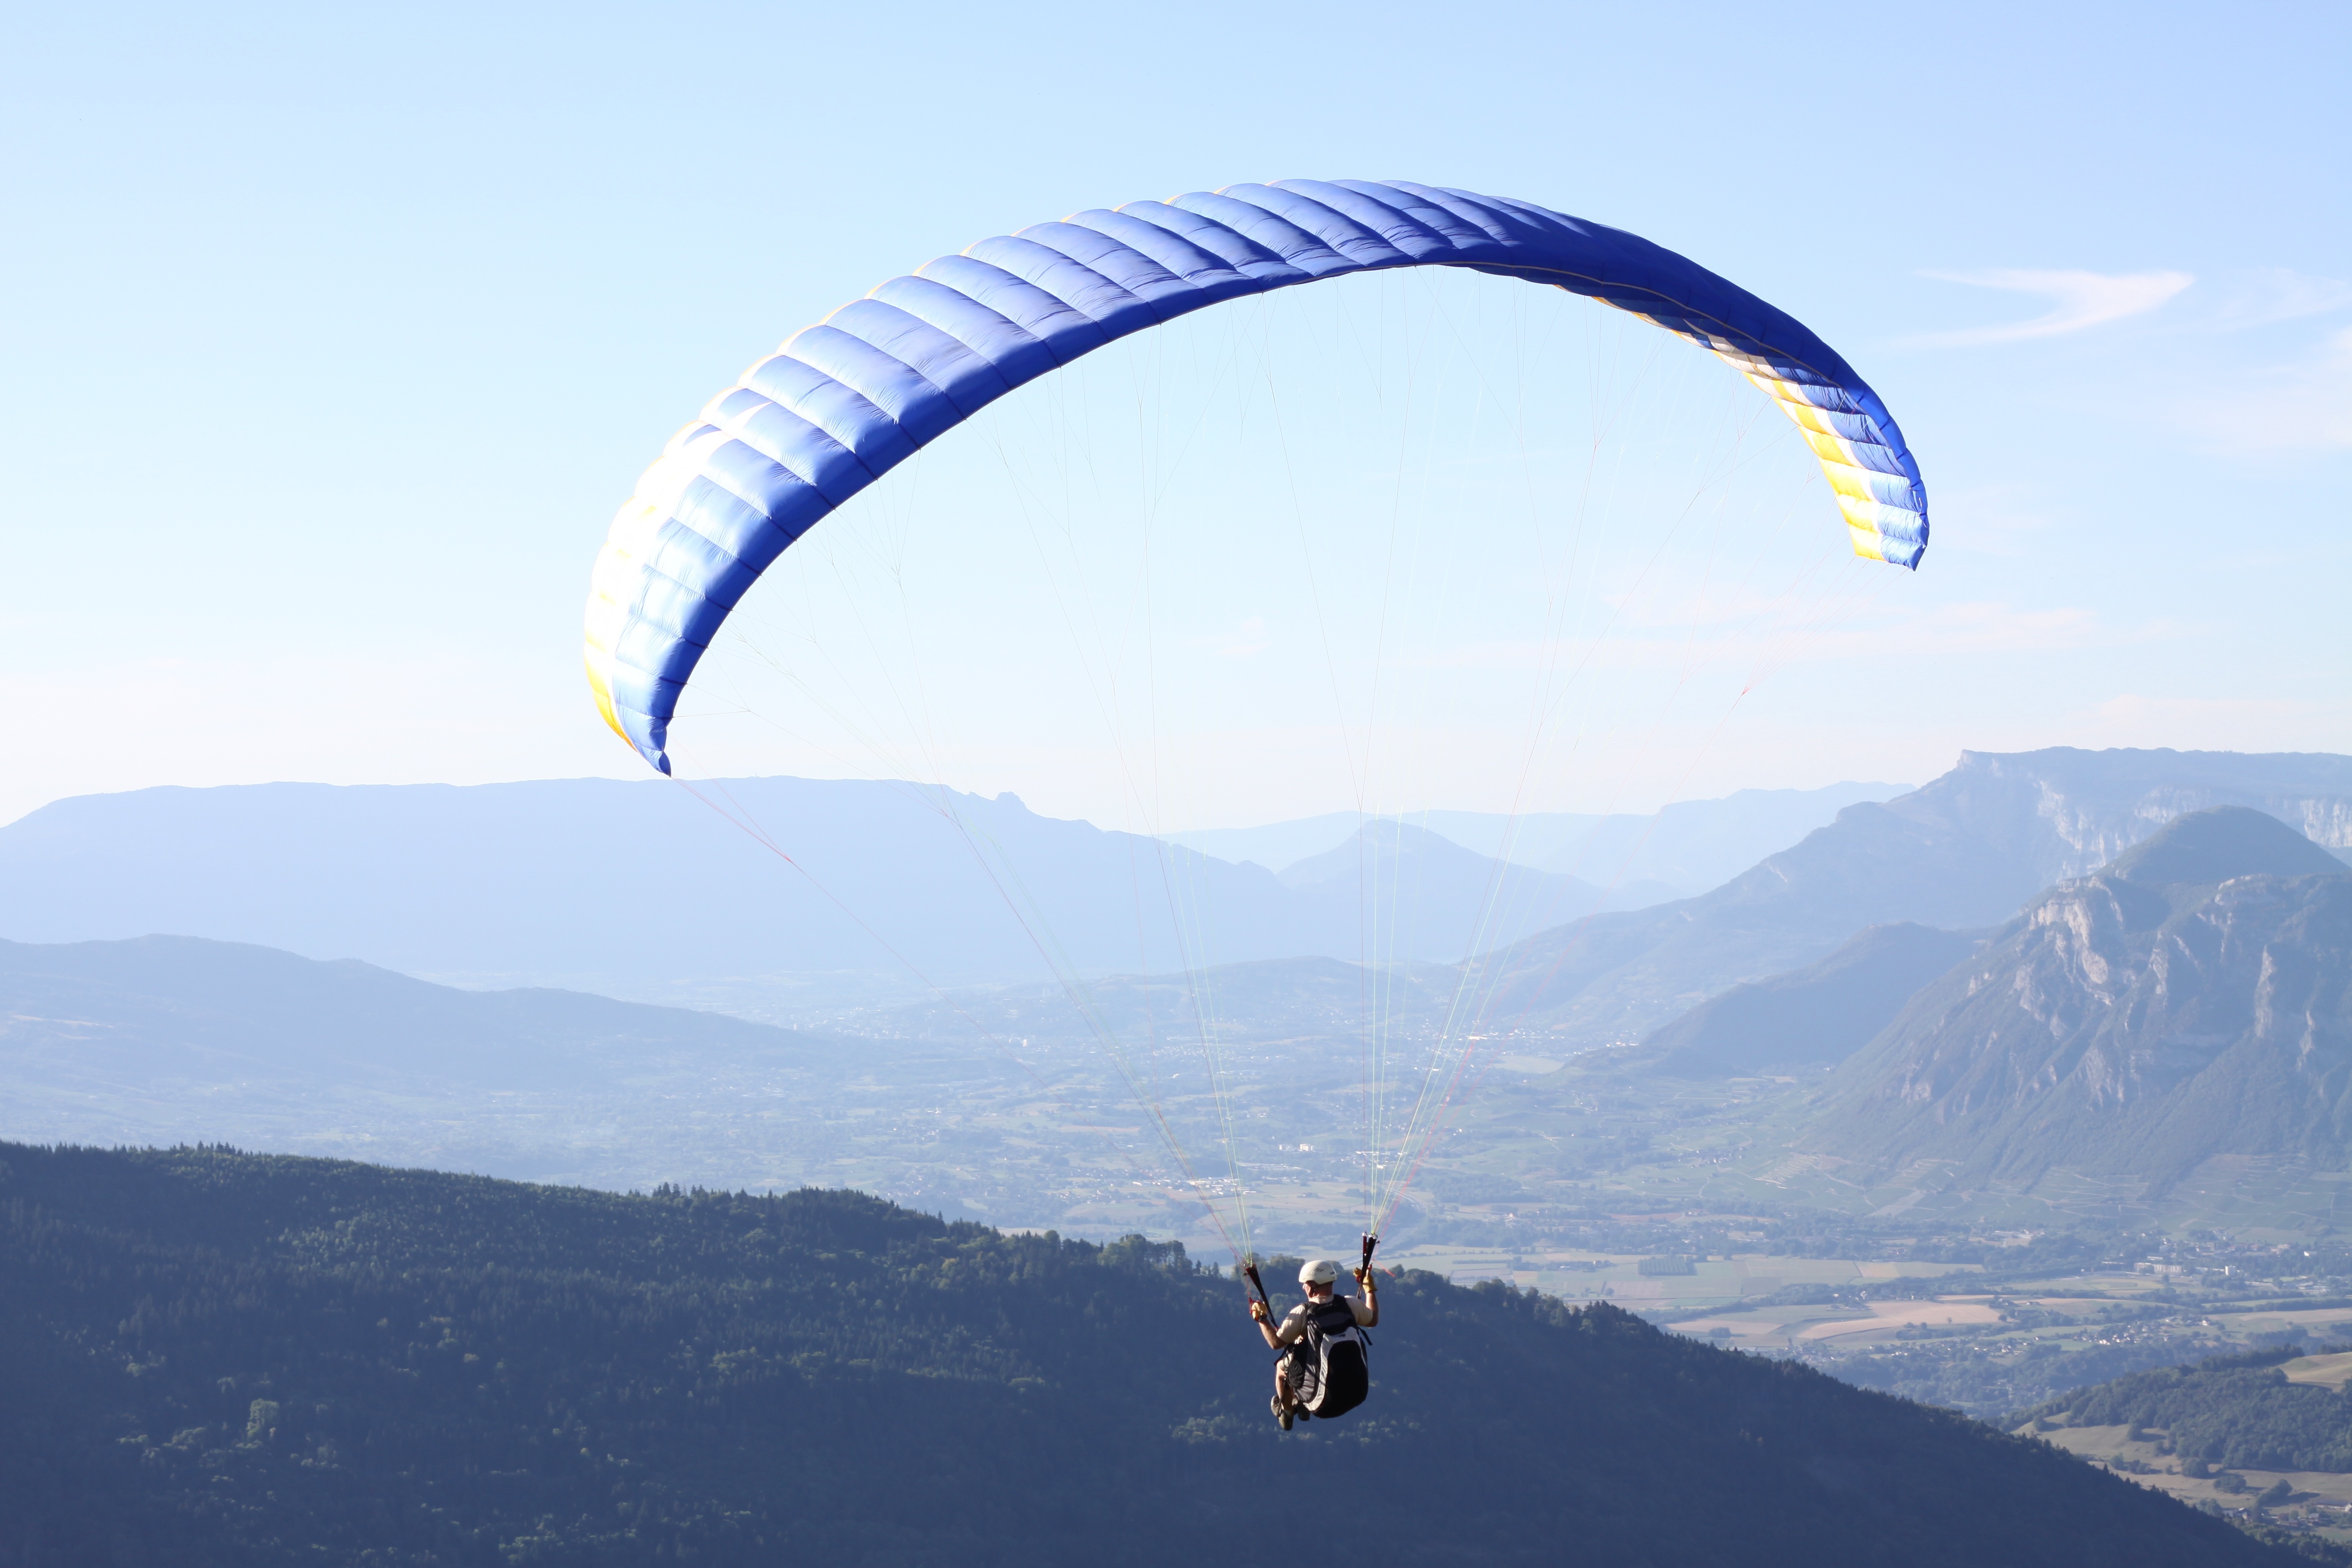
mountain, wing, fly, extreme sport, paragliding, hover, sports, gliding, air sports, sports activities, windsports